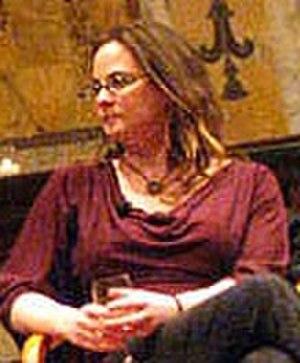
Julie Powell est une écrivaine américaine connue pour avoir écrit Julie & Julia : 365 Days, 524 Recipes, 1 Tiny Apartment Kitchen.